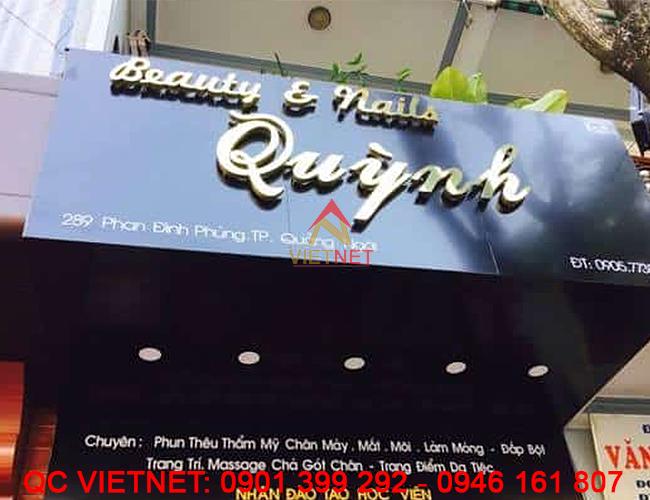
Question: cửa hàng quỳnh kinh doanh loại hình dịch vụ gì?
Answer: spa